Atec

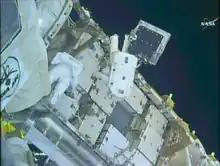
Adapter Plate Installed on Expedition 50.

In 2013, Atec began work on 27 lithium-ion battery adapter plates to be used on the International Space Station. The electrical system of the International Space Station previously used 48 nickel–hydrogen (Ni–H2) batteries, which are being replaced with 24 lithium-ion batteries, built by Aerojet Rocketdyne. Six adapter plates were launched on HTV-6 in December, 2016. These adapter plates were installed by Peggy Whitson, Shane Kimbrough, and Thomas Pesquet over the course of two spacewalks in 2017 as part of Expedition 50.